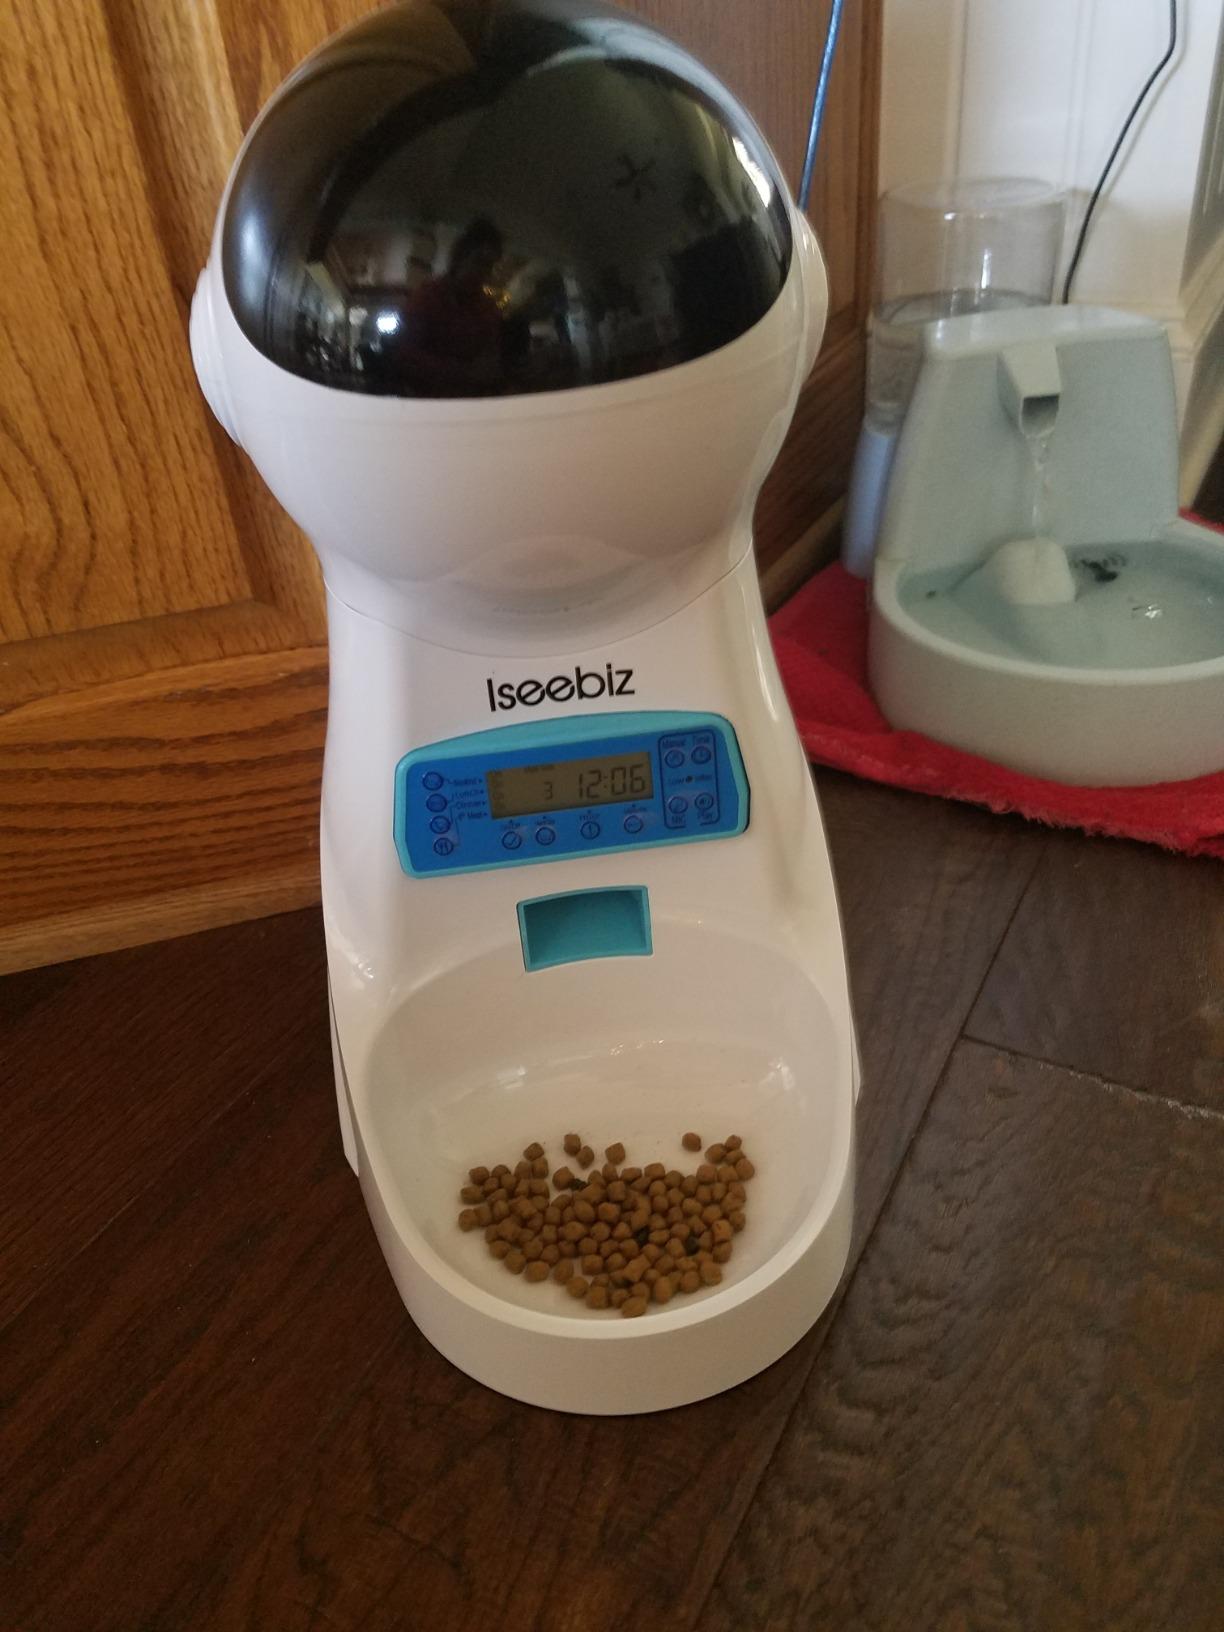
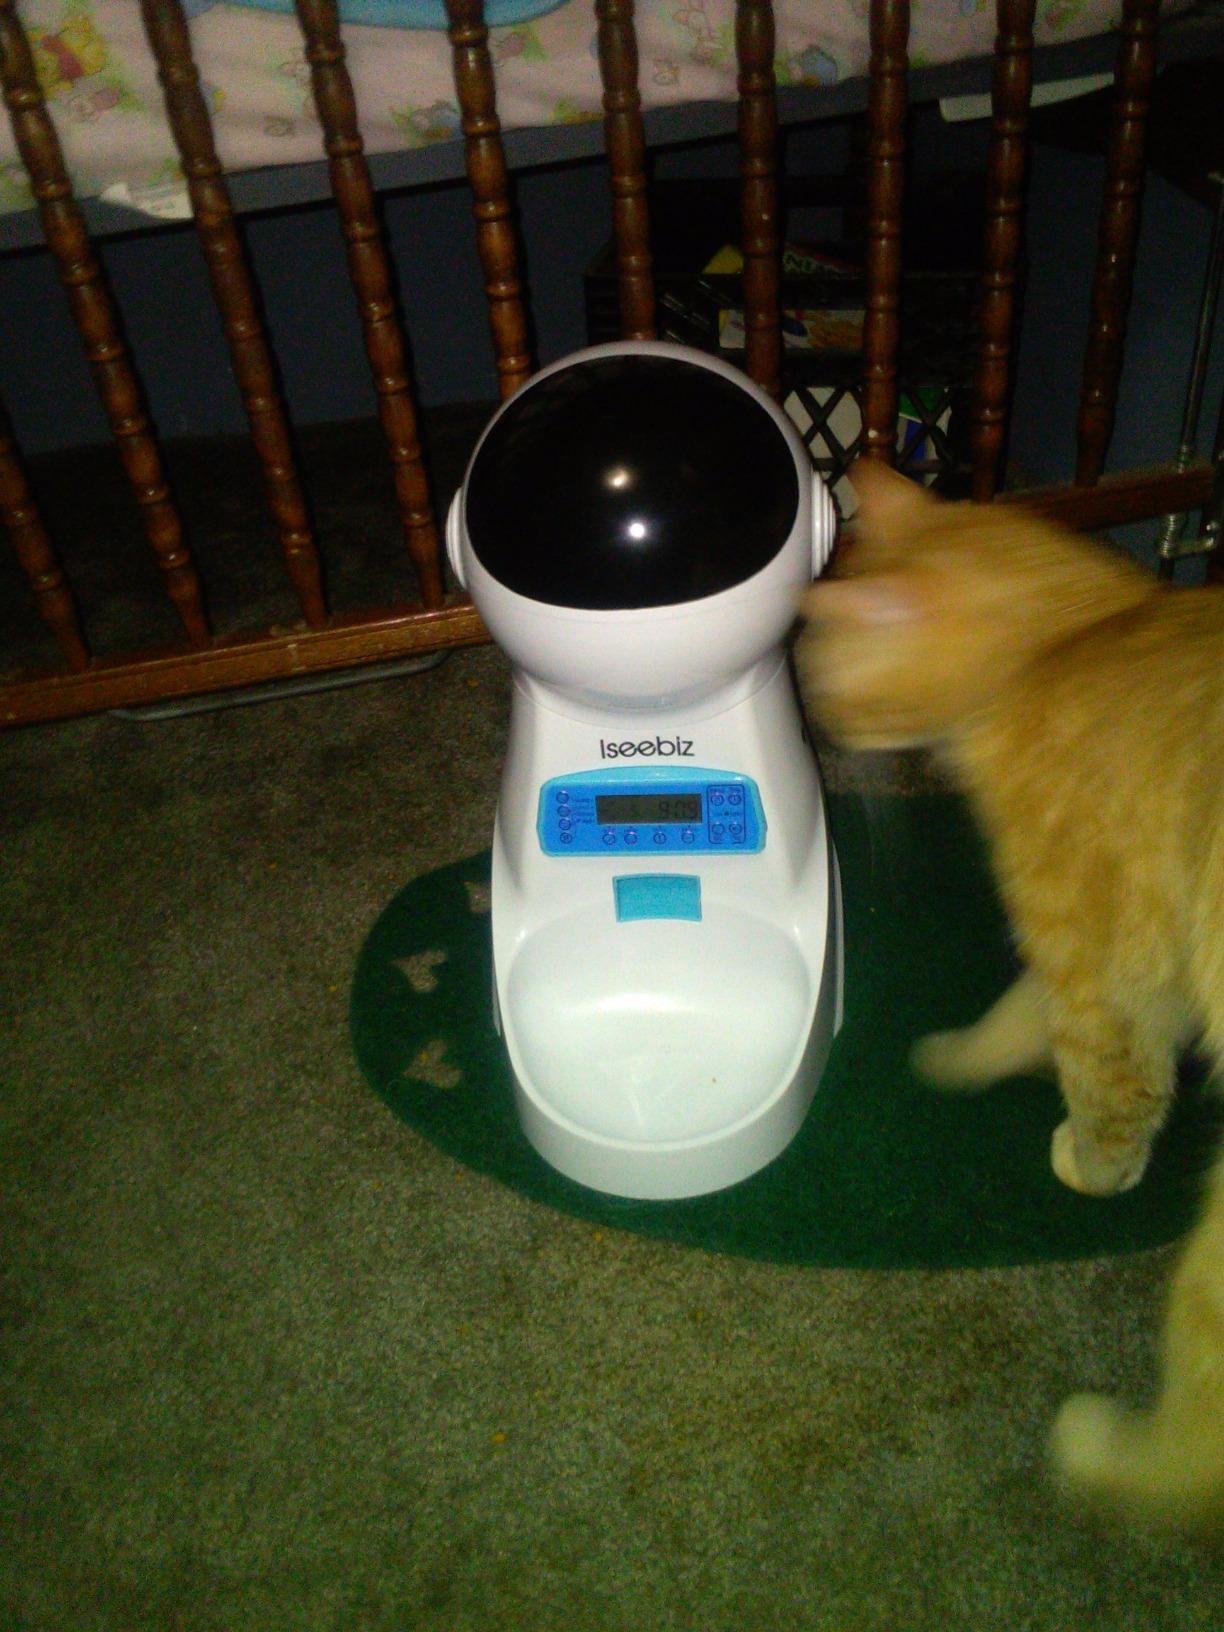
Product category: items_feeder
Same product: yes